Composite miniature painting

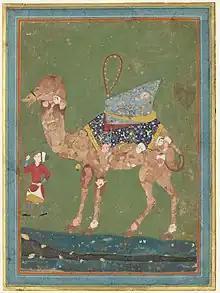
Composite camel, third quarter of 16th century, Metropolitan Museum of Art

There were also compositions of Hindu workshops being recreated in Deccan Muslim workshop like composite horse made up of human figures. In a Hindu composition, there are either five or seven women forming a horse. In the Deccan paintings, however, six men are seen forming a horse with the seventh as a rider. Common Hindu composite also consists of an elephant with nine women. As Hindus considered odd numbers to be auspicious, an odd count of figures appeared frequently. In the paintings of both later Mughal and Hindu period, scholars say that there is a natural flow which is missing in the previous artworks, typically seen in the tiger composition and camel composition from Bundi.